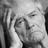
Emotion: sad